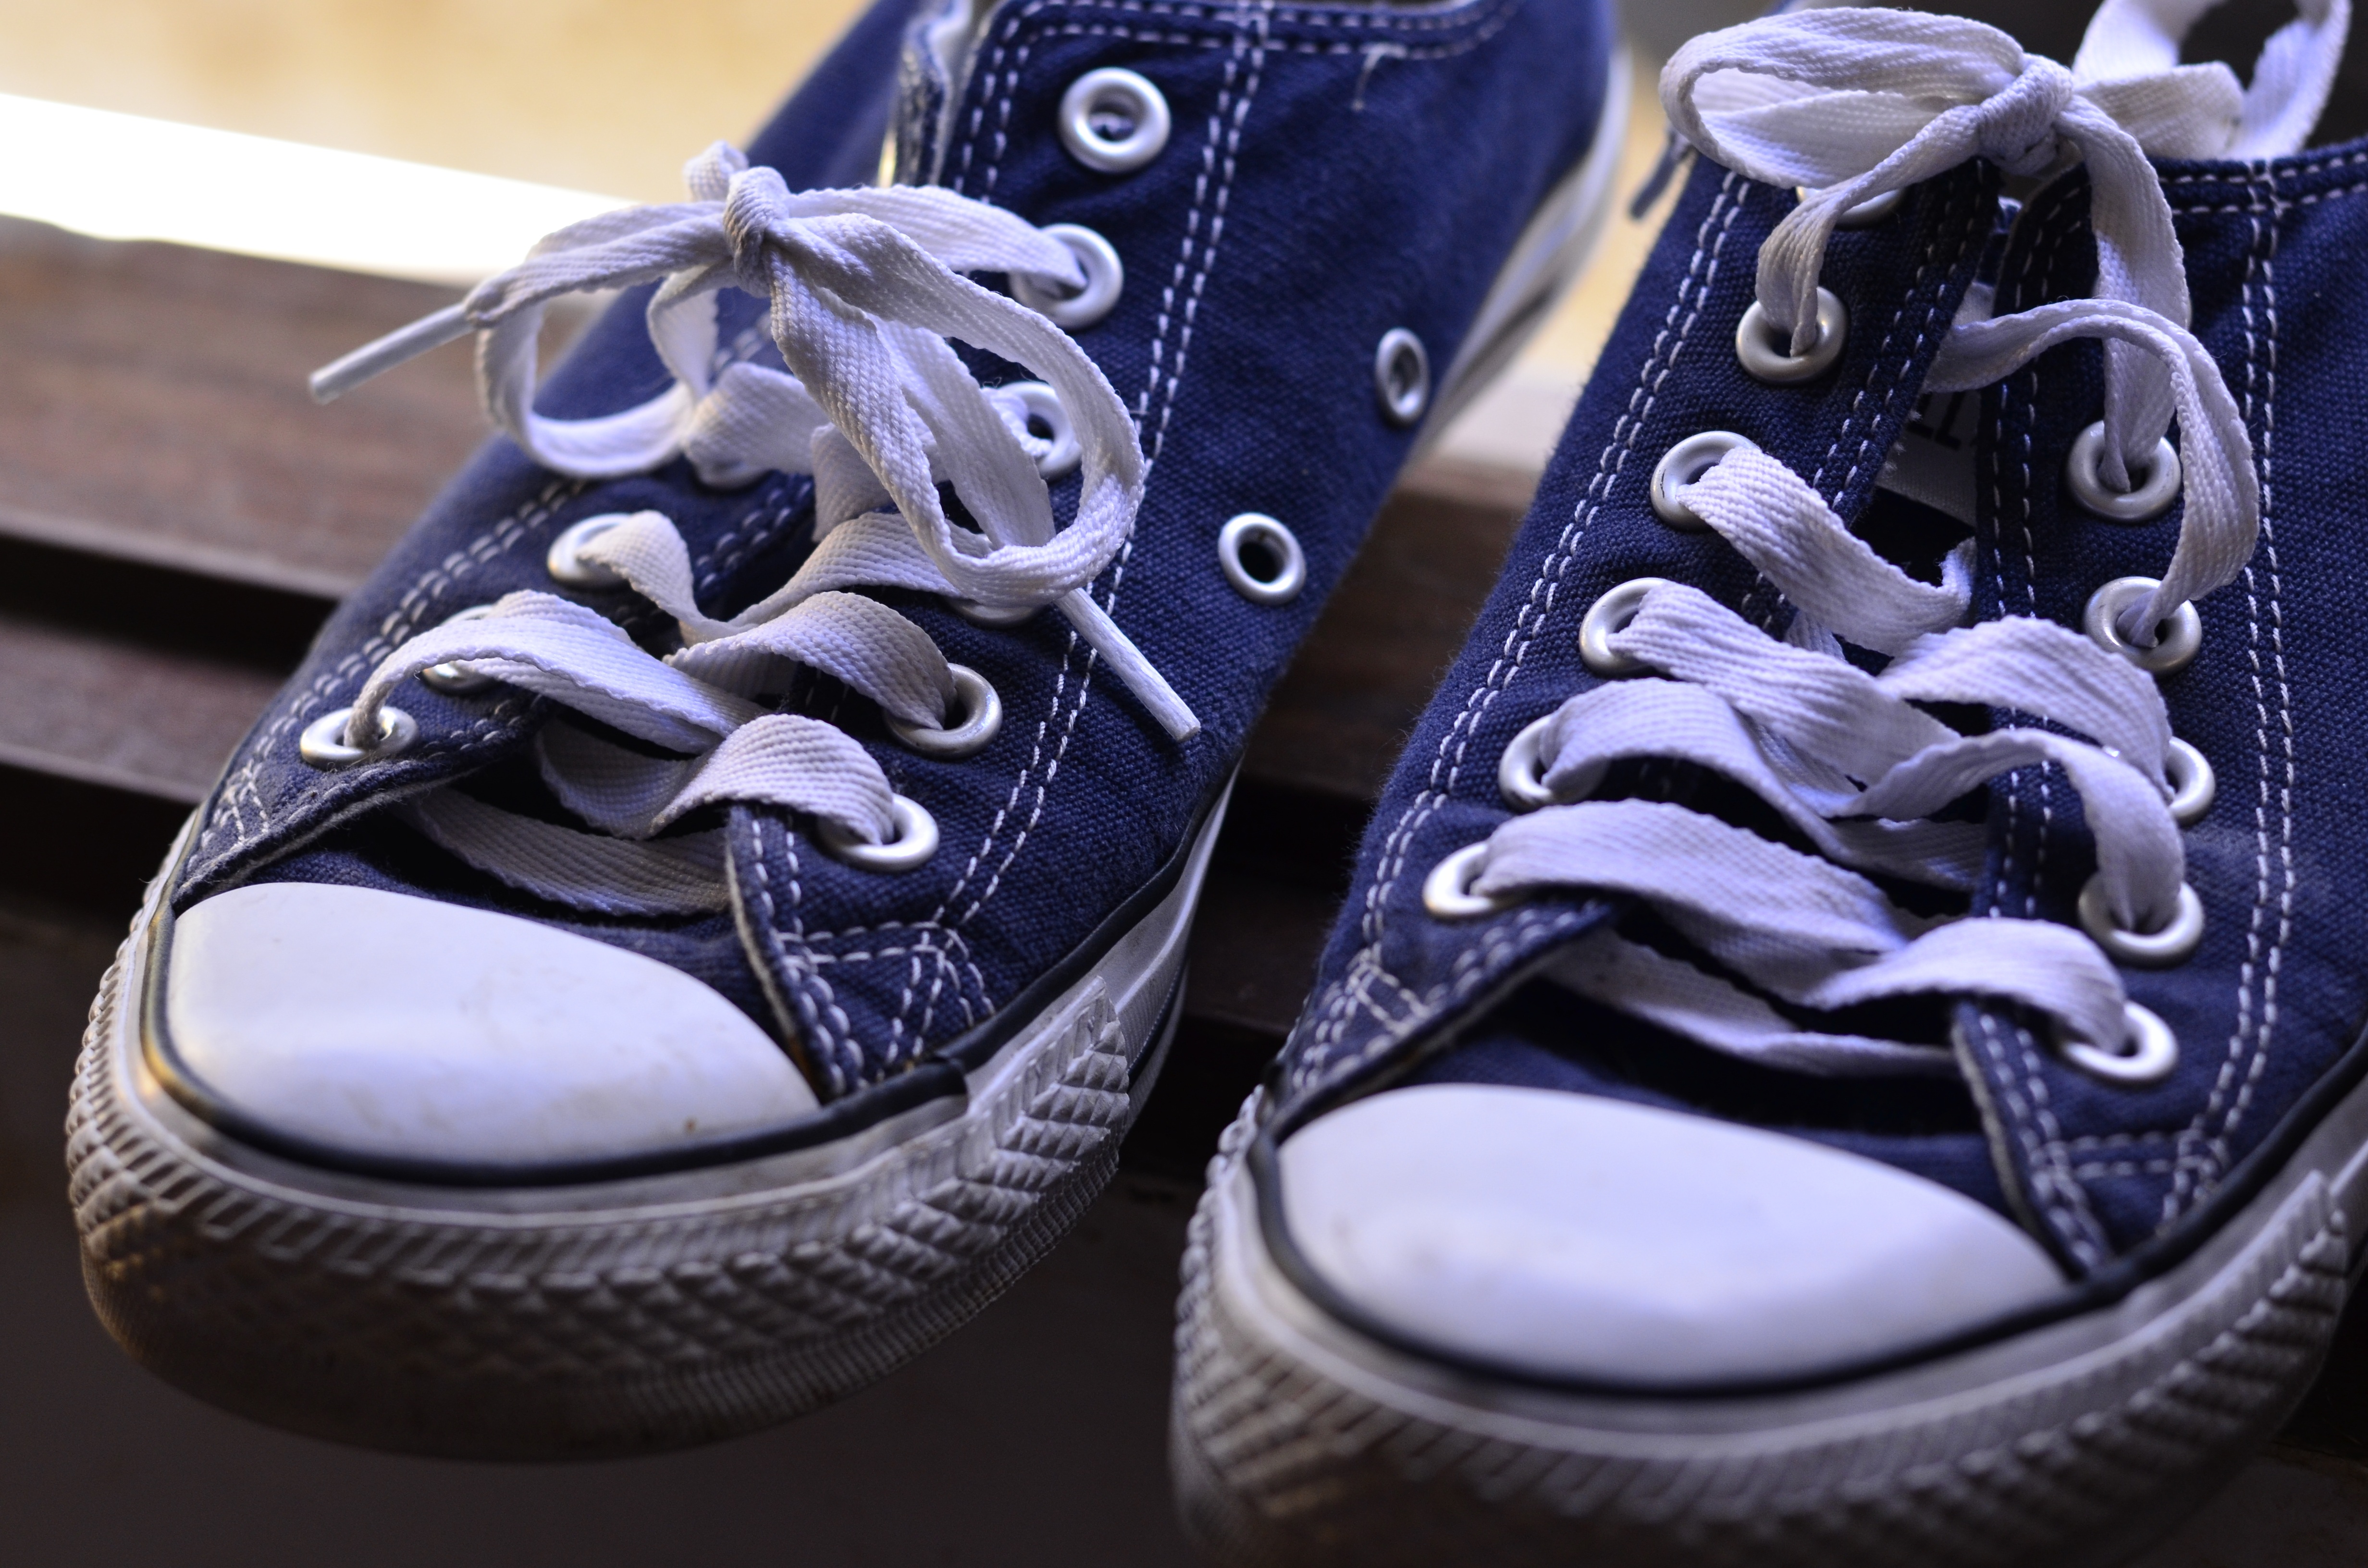
shoe, white, leather, spring, blue, black, all star, shoes, tennis, sneakers, footwear, gumshoes, outdoor shoe